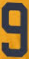
Number: 9